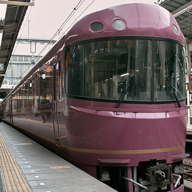
Vehicle type: Trains